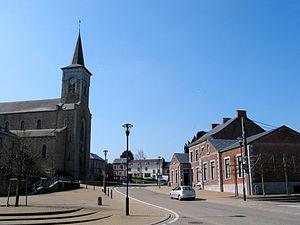
Havelange (Belgique), l'église Saint-Martin (1860).
Havelange est une commune francophone de Belgique située en Région wallonne dans la province de Namur, ainsi qu’une localité où siège son administration.